Vince Gill

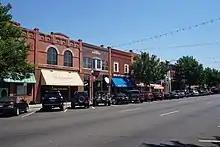
Businesses along a street in Norman, Oklahoma.

Vincent Grant Gill was born April 12, 1957, in Norman, Oklahoma, as the youngest of three children to Jerene and Stan Gill. Stan Gill was a judge who also played guitar and banjo, both of which he taught his son how to play. Jerene also sang and played harmonica. The Gill family often listened to the "Grand Ole Opry" on the radio, as well as contemporary rock and roll artists. Both parents also enjoyed golf, a pastime that Gill himself would develop as well. As a child, Gill began playing a guitar his grandmother owned, and learned how to play "Old Shep" on it when he was five years old; three years later, he and his half-brother Bob played the Beach Boys' "Long Tall Texan" on a local radio show. Gill also took guitar lessons from a local guitarist named J. Julian Akins. Additionally, Gill brought his guitar to school for show and tell a number of times, where he would entertain students by playing "The House of the Rising Sun". Gill also learned how to play Dobro, fiddle, banjo, mandolin, and bass guitar during his teenage years.